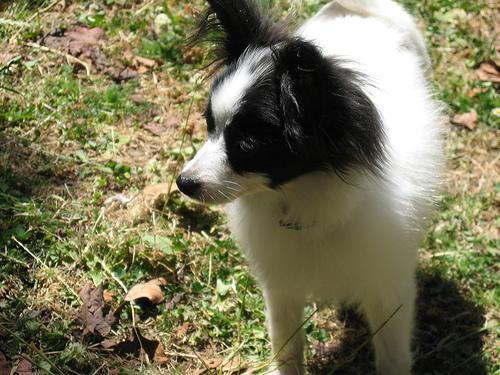
papillon